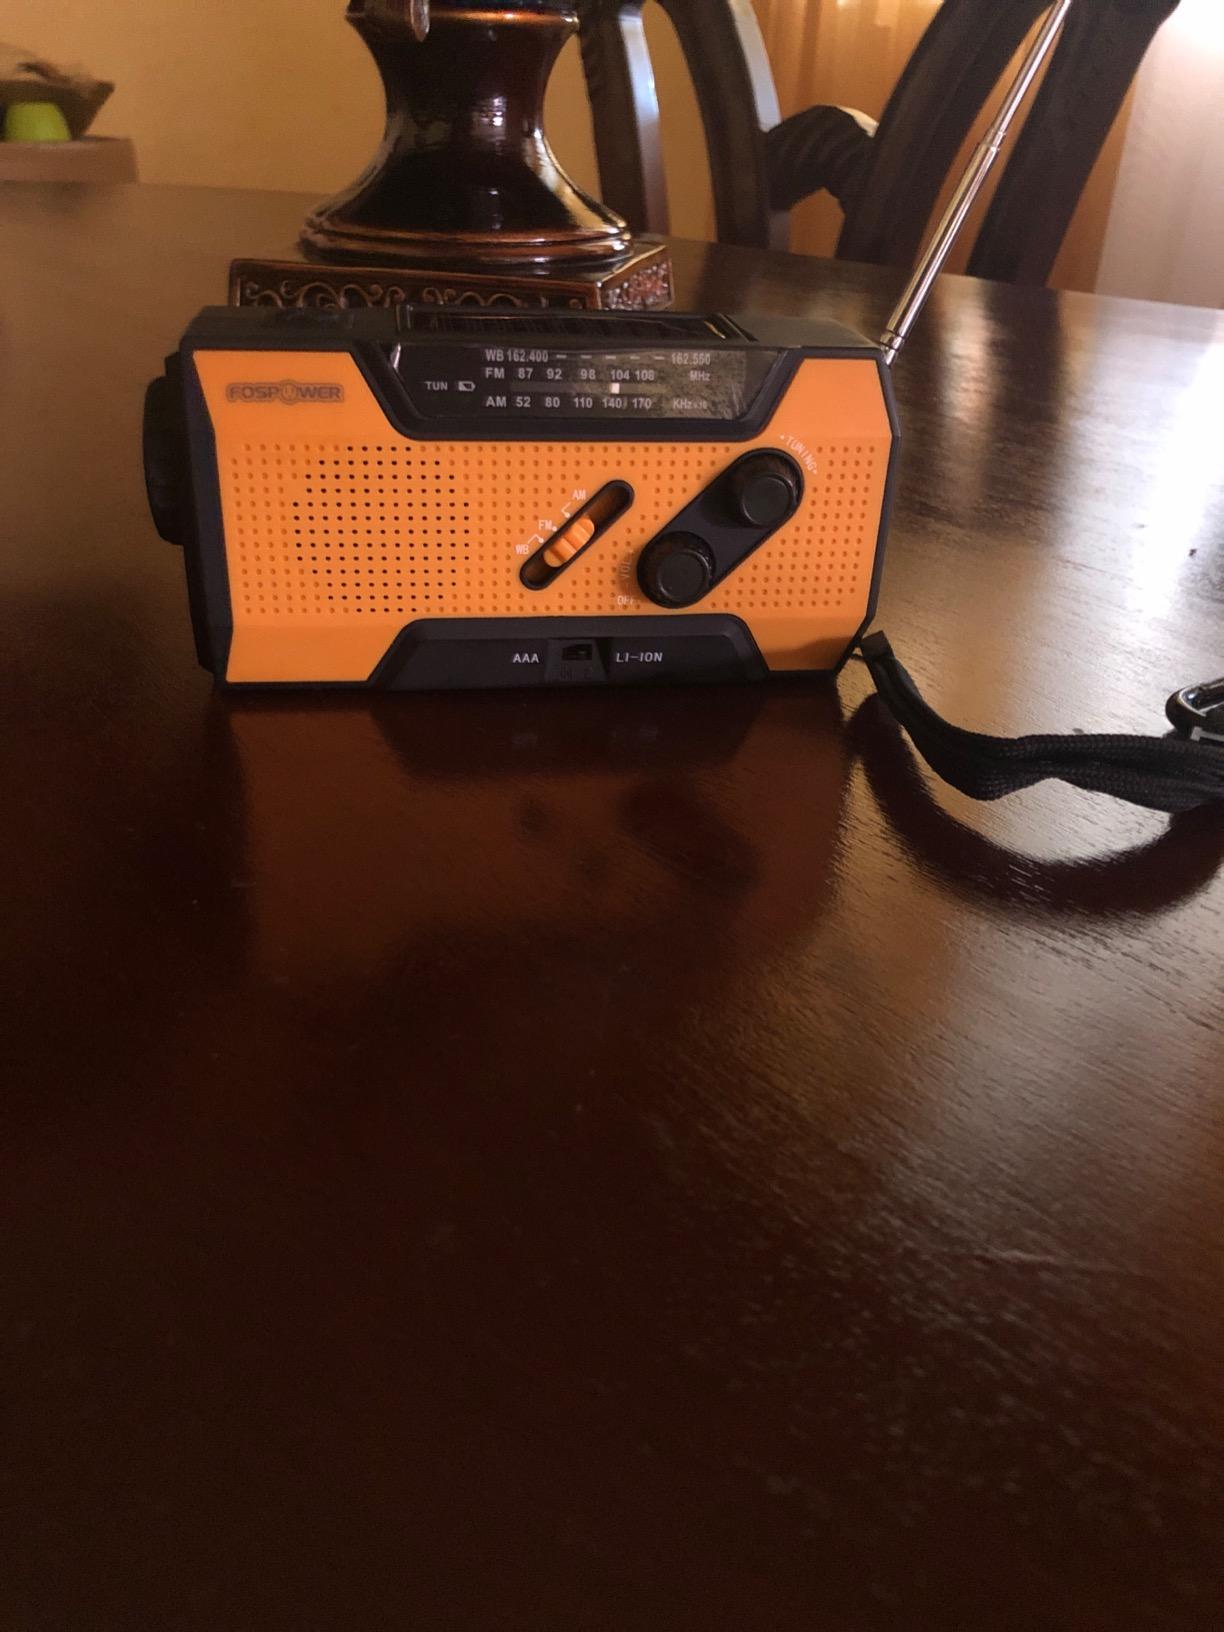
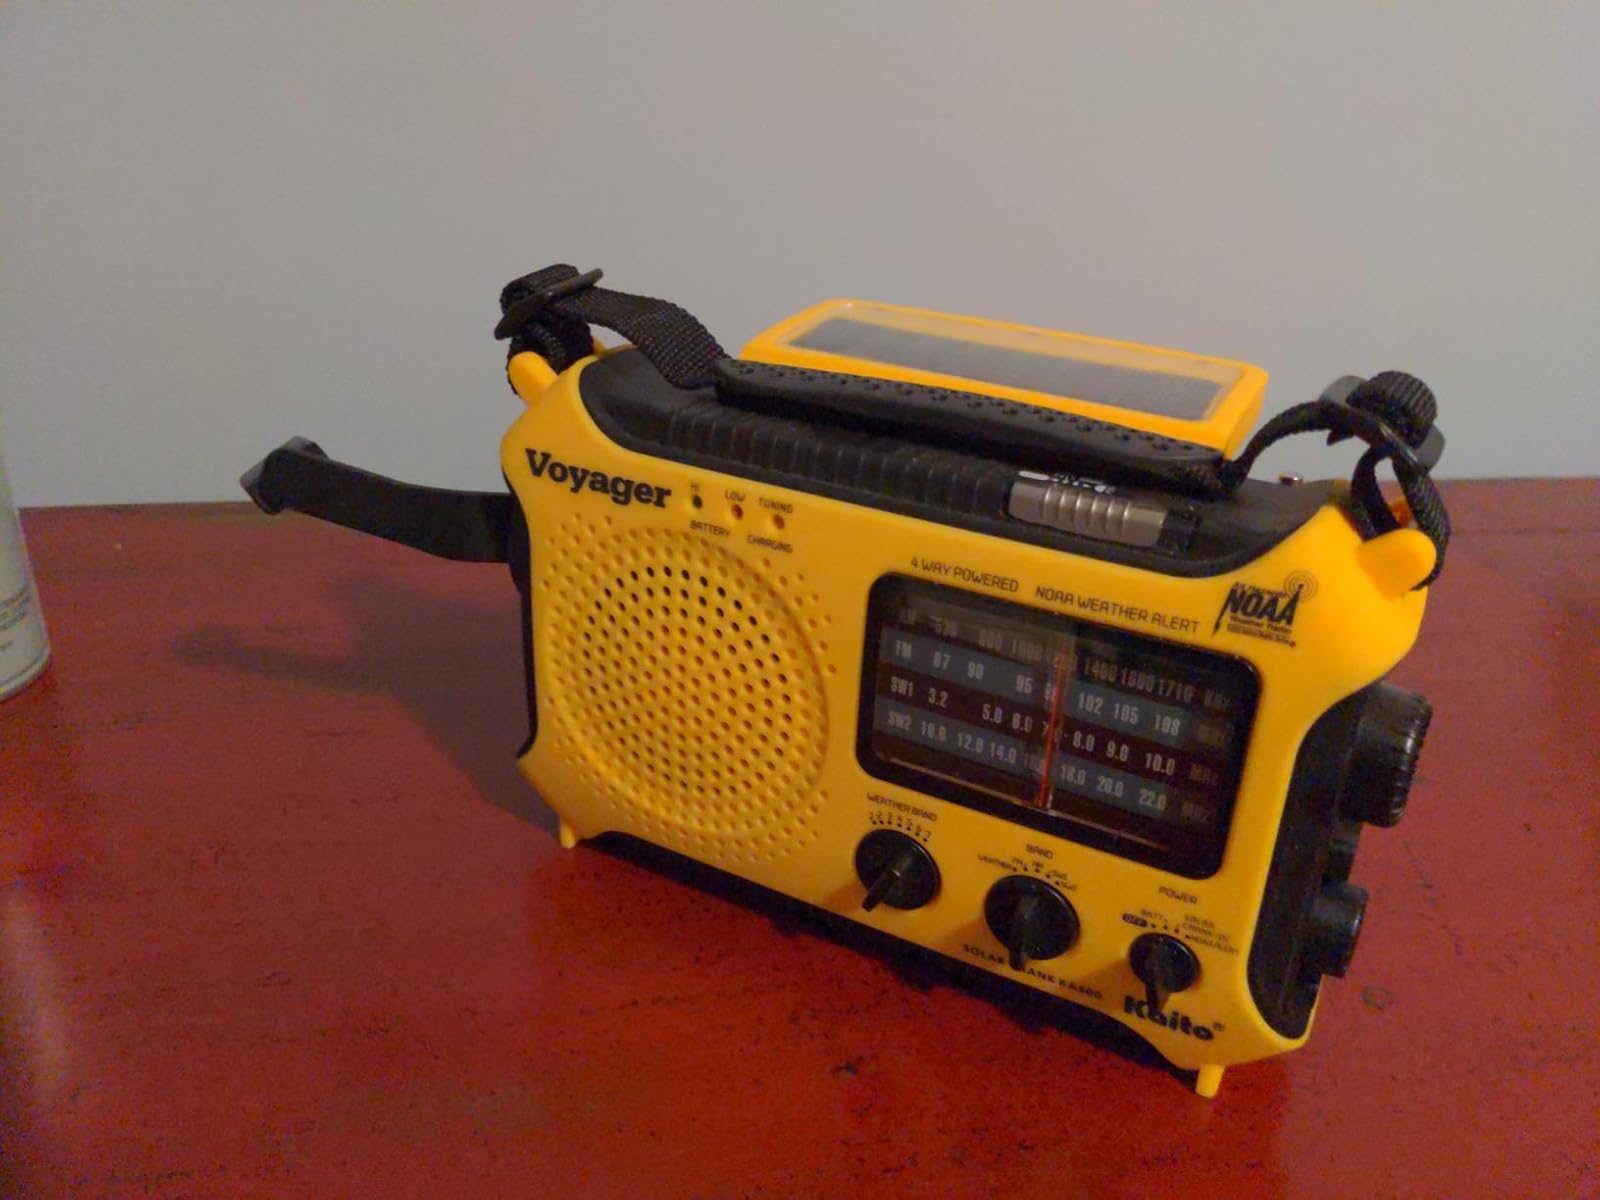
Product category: radio
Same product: no